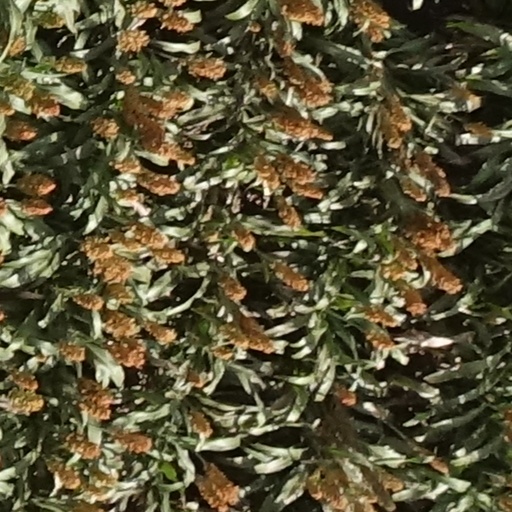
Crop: sorghum